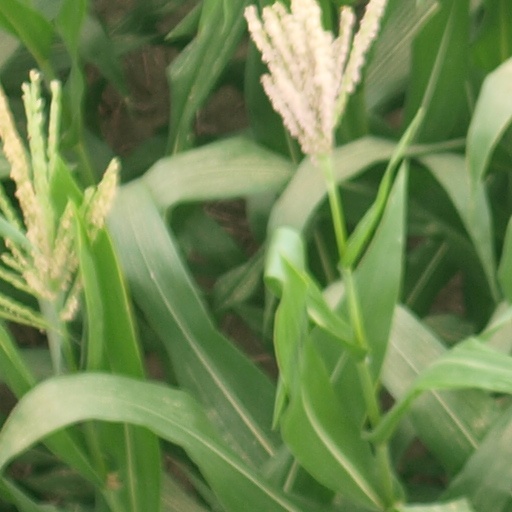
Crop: maize; corn